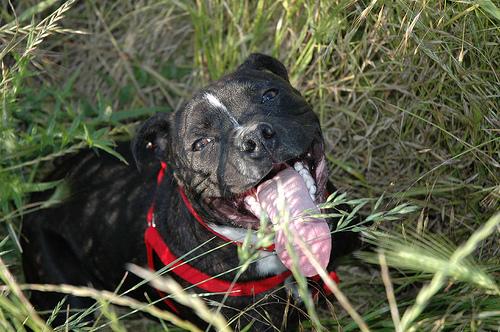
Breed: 203-n000015-Staffordshire_bullterrier